Hurricane Richard

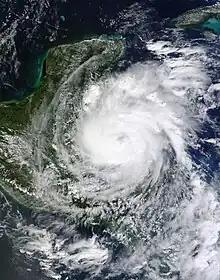
Richard as a Category 1 hurricane off the Belizean coast on October 24

Hurricane Richard was a damaging tropical cyclone that affected areas of Central America in October 2010. It developed on October 20 from an area of low pressure that had stalled in the Caribbean Sea. The system moved to the southeast before turning to the west. The storm slowly organized, and the system intensified into a tropical storm. Initially, Richard only intensified slowly in an area of weak steering currents. However, by October 23, wind shear diminished, and the storm intensified faster as it headed toward Belize. The next day, Richard intensified into hurricane status, and further into its peak intensity as a Category 2 hurricane, reaching maximum winds of . The hurricane made its only landfall on Belize at peak intensity. Over land, Richard quickly weakened, and later degenerated into a remnant low on October 25.